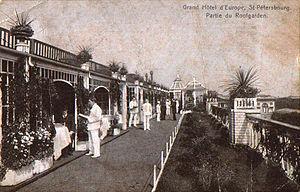
Le Grand hôtel Europe est un hôtel de luxe cinq étoiles situé à Saint-Pétersbourg à l'angle de la perspective Nevski et de la rue Mikhaïlovskaïa. Il a été construit en 1875 et est inscrit au patrimoine architectural de la capitale du Nord. Il appartient au groupe Belmond et porte désormais le nom de Belmond Grand Hotel Europe.